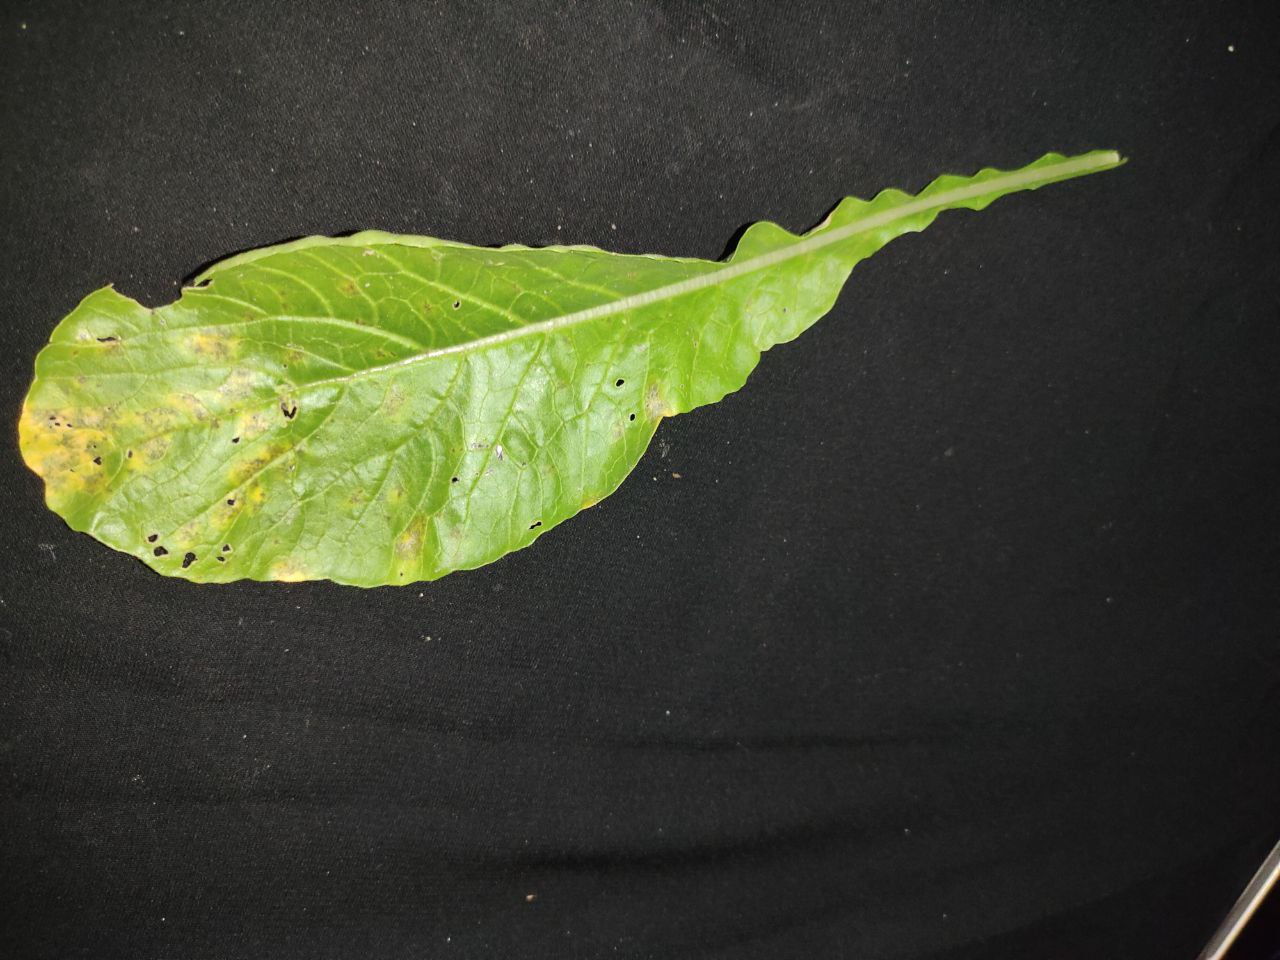
Label: Downey mildew